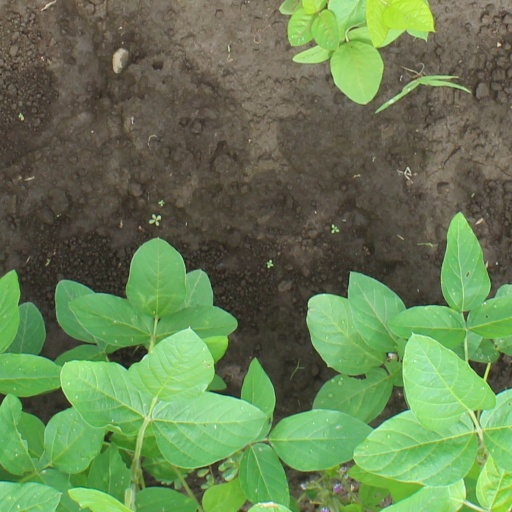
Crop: soybean